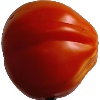
Label: Tomato 1